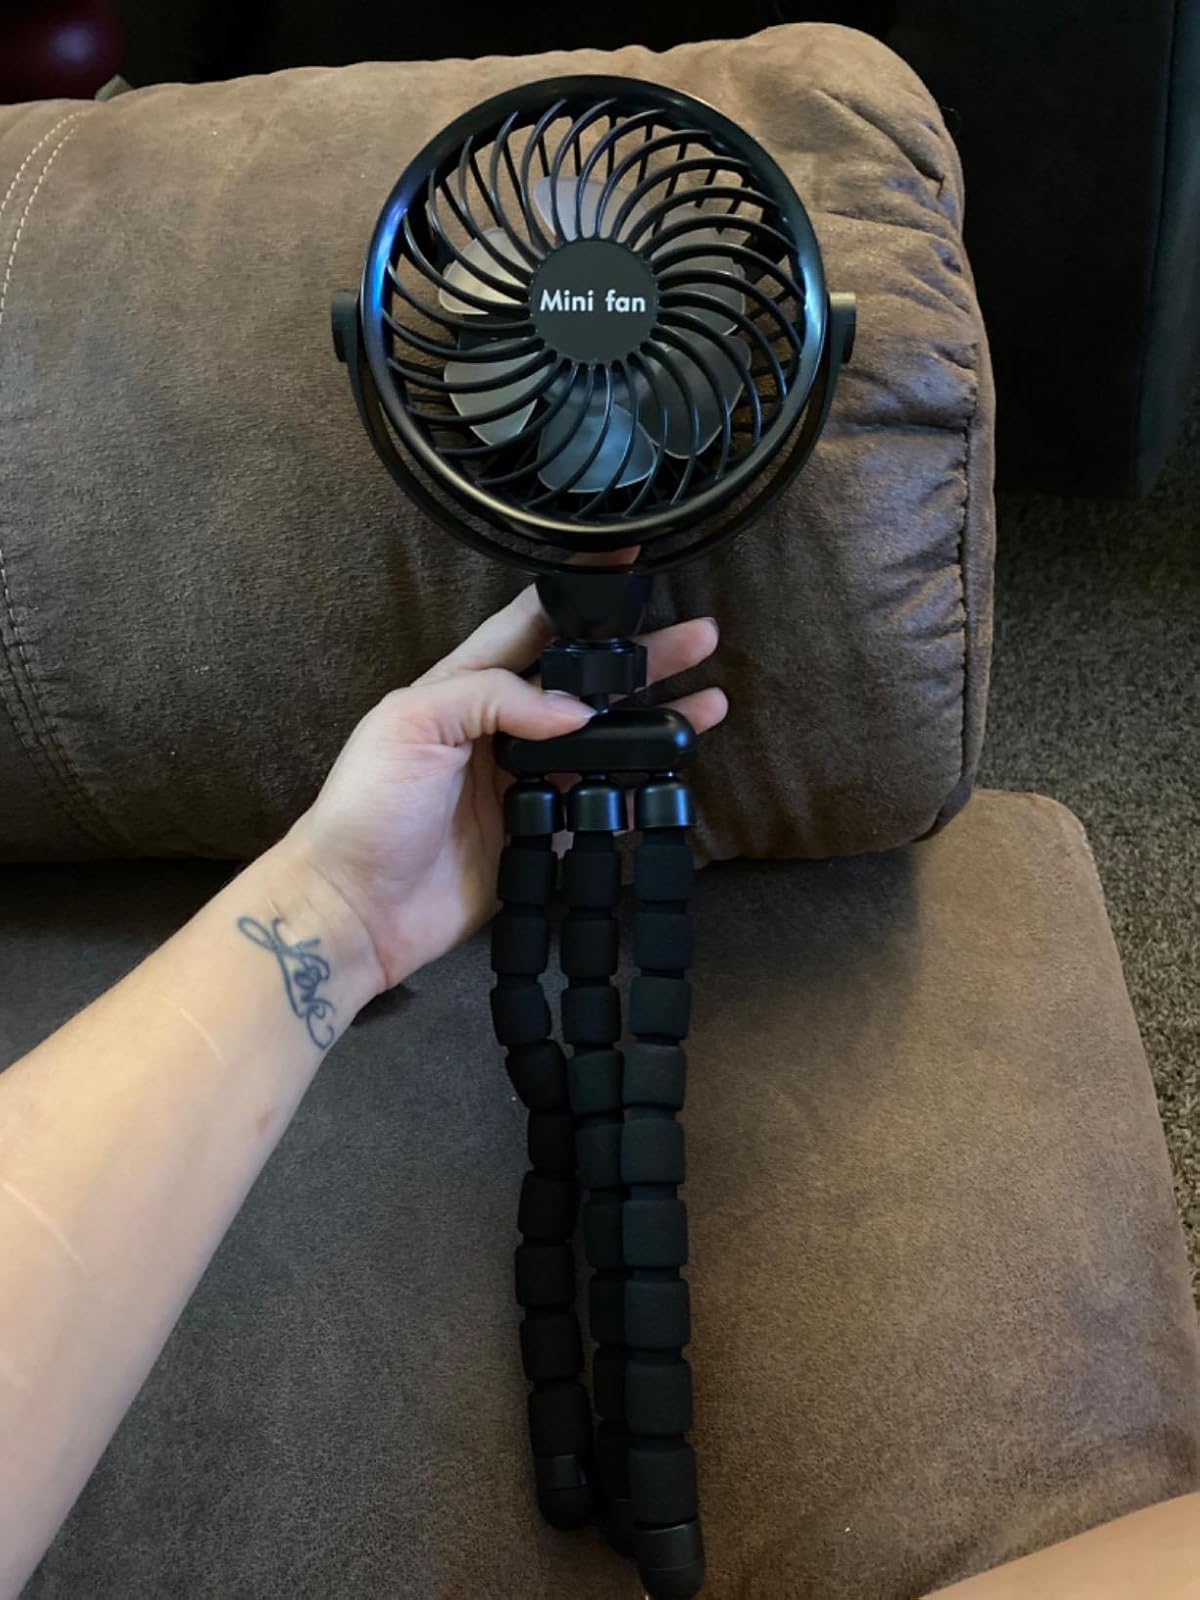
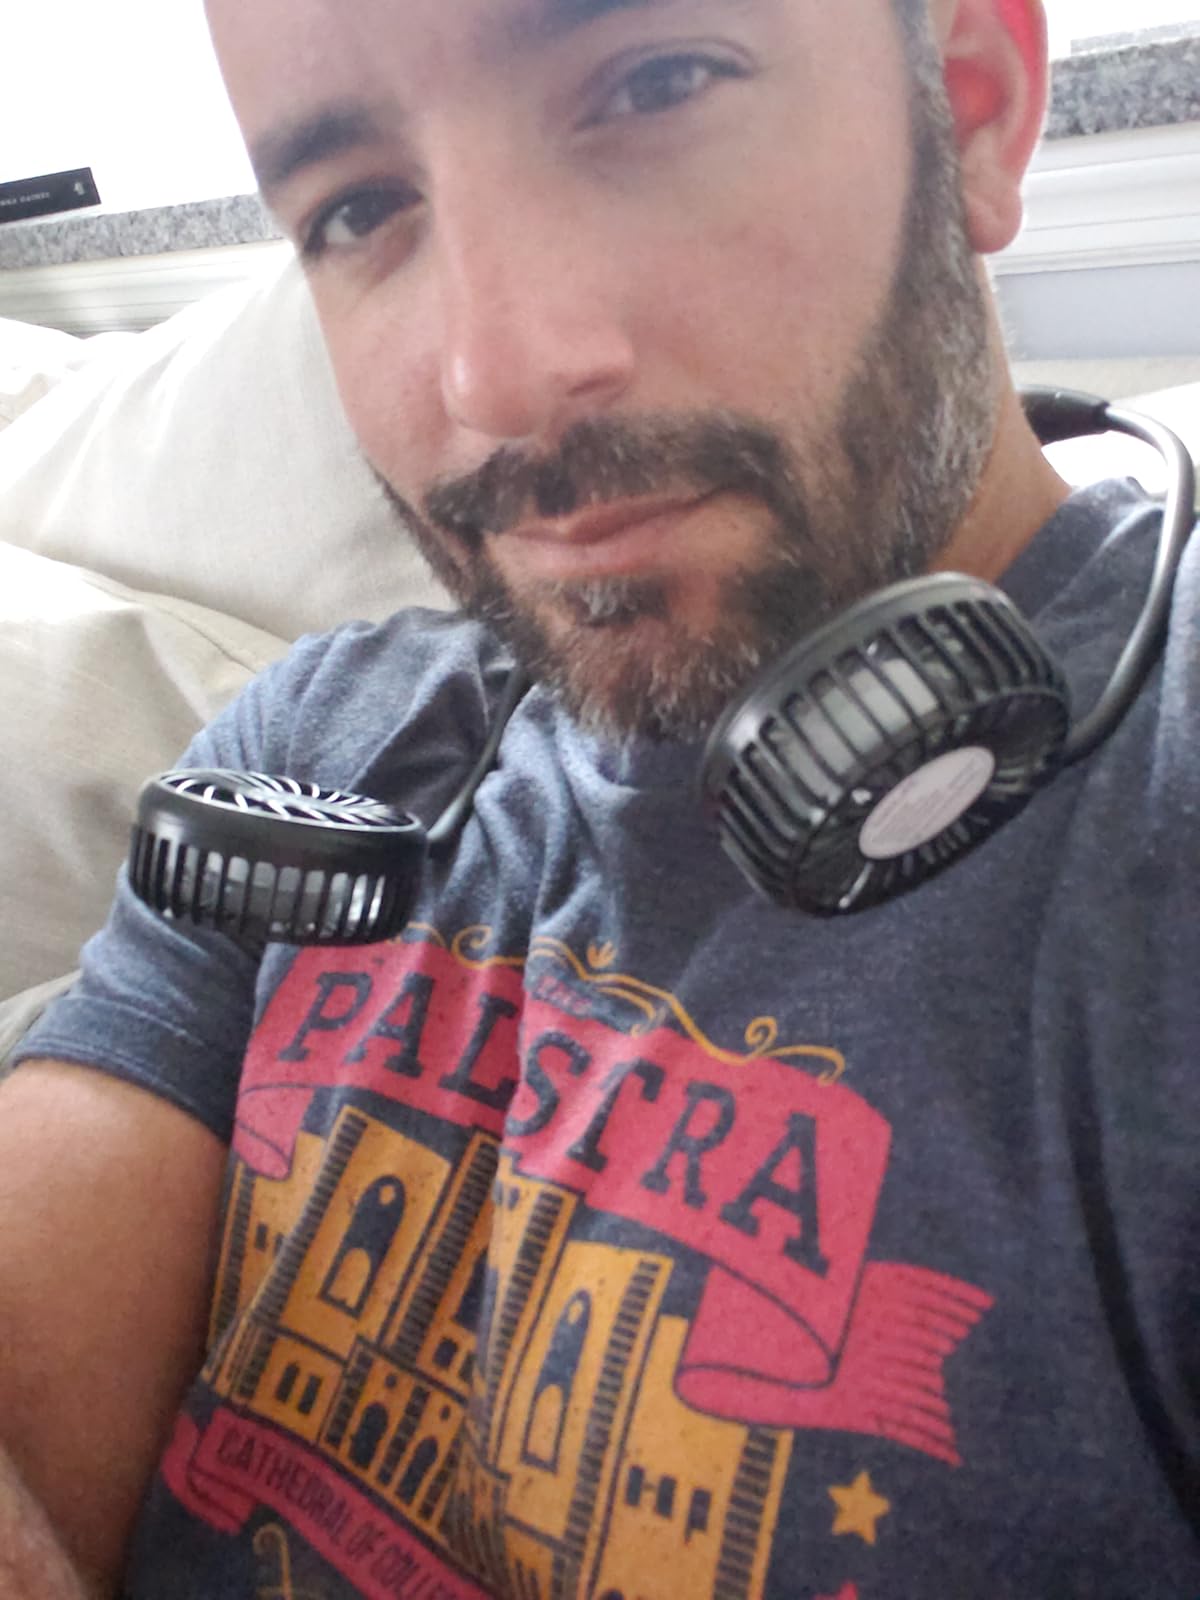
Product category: fan
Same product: no